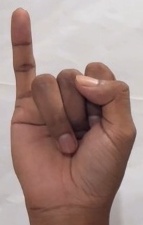
ASL sign: I